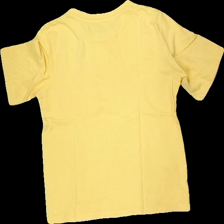
View: back
Type: T-shirt
Category: Ladies
Brand: Kappahl
Colors: Yellow, White
Material: 100% Cotton
Pattern: Other
Cut: Regular
Size: XS
Season: All
Price range: <50
Recommended usage: Reuse